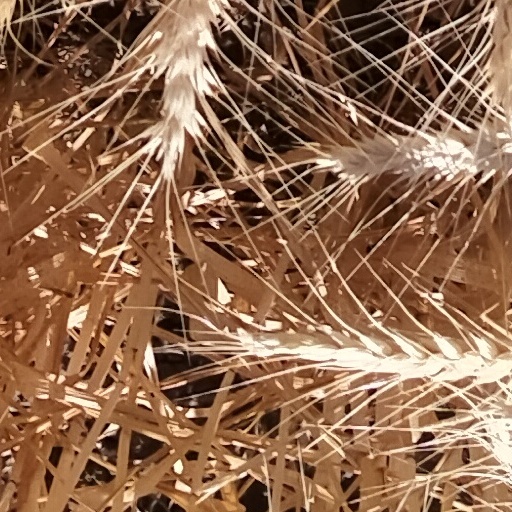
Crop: wheat